Ottonian art

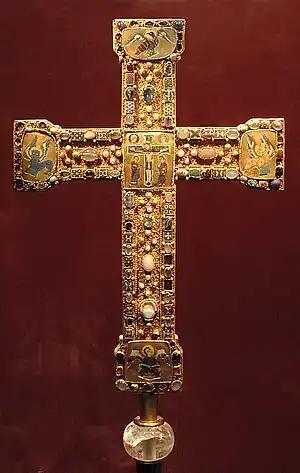
The Essen cross with large enamels with gems and large "senkschmelz" enamels,

Ottonian art is a style in pre-romanesque German art, covering also some works from the Low Countries, northern Italy and eastern France. It was named by the art historian Hubert Janitschek after the Ottonian dynasty which ruled Germany and Northern Italy between 919 and 1024 under the kings Henry I, Otto I, Otto II, Otto III and Henry II. With Ottonian architecture, it is a key component of the Ottonian Renaissance (circa 951–1024). However, the style neither began nor ended to neatly coincide with the rule of the dynasty. It emerged some decades into their rule and persisted past the Ottonian emperors into the reigns of the early Salian dynasty, which lacks an artistic "style label" of its own. In the traditional scheme of art history, Ottonian art follows Carolingian art and precedes Romanesque art, though the transitions at both ends of the period are gradual rather than sudden. Like the former and unlike the latter, it was very largely a style restricted to a few of the small cities of the period, and important monasteries, as well as the court circles of the emperor and his leading vassals.